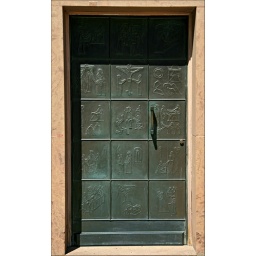
A door at the Hohenzollern castle in Germany.